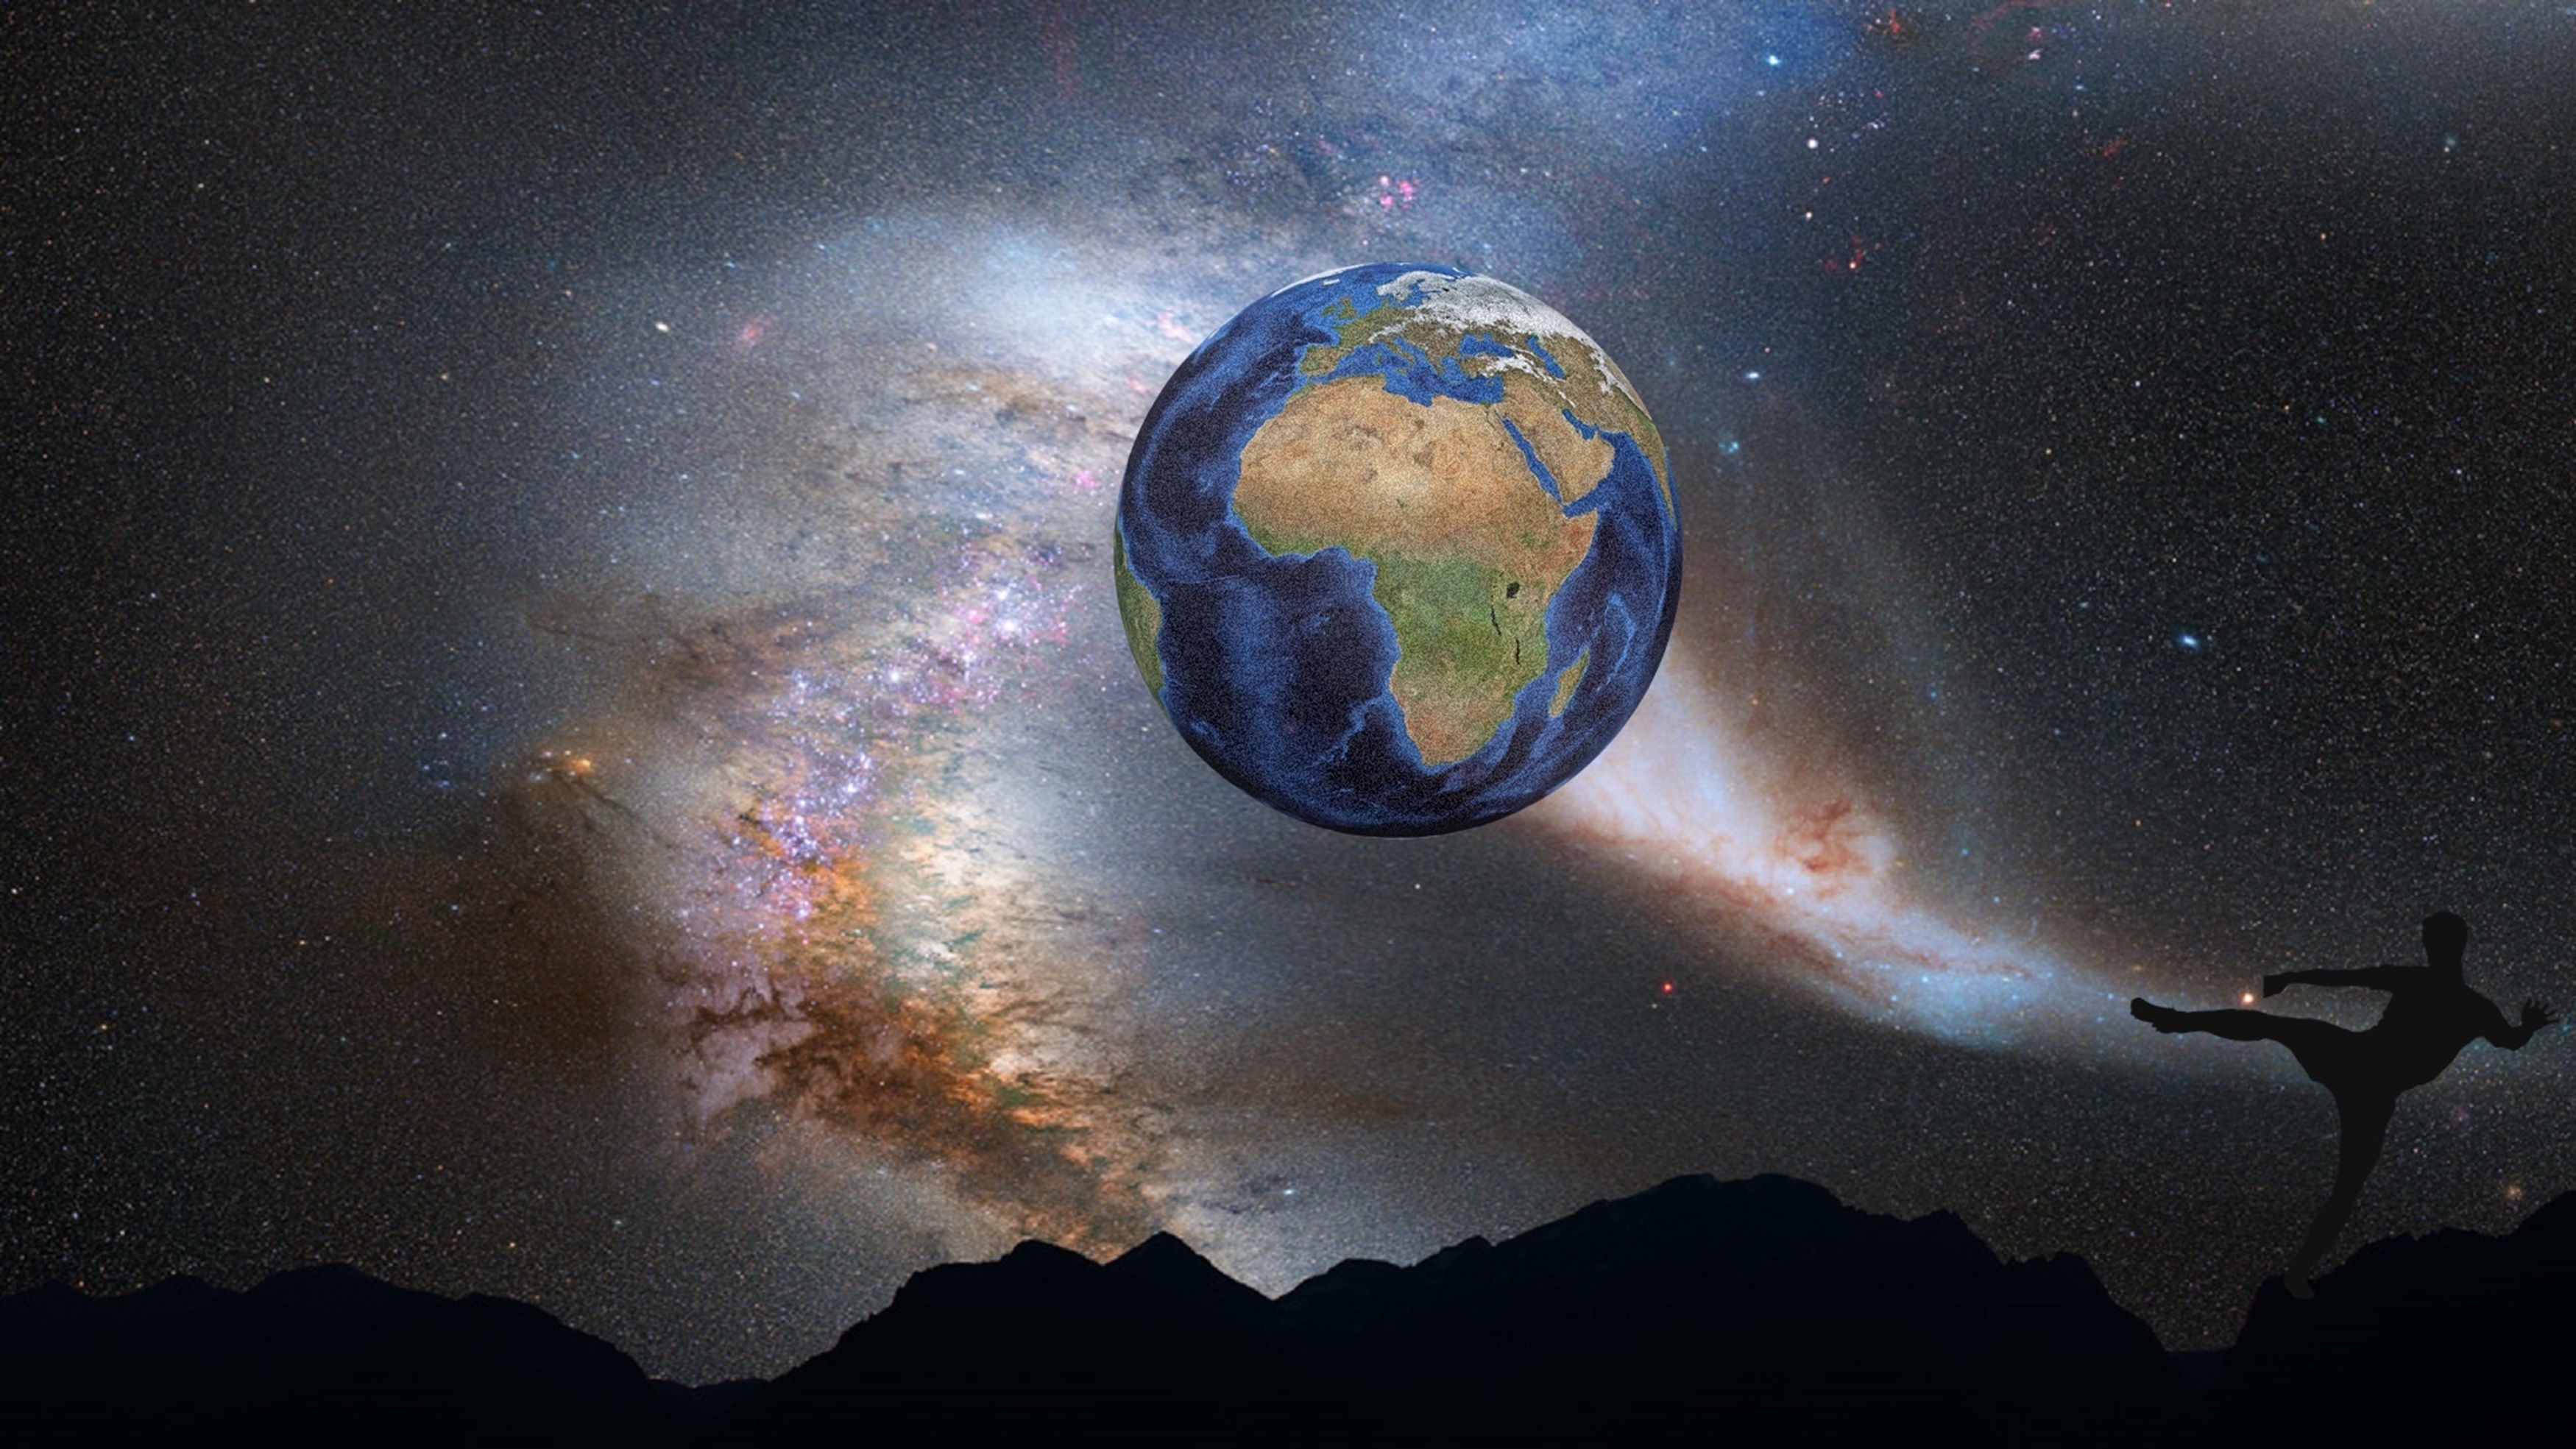
atmosphere, mystical, space, galaxy, world, nebula, outer space, astronomy, earth, universe, surreal, planet, fantasy, destroy, contact, screenshot, photo montage, astronomical object, footballers, atmosphere of earth, computer wallpaper, fantasy picture, figure of speech, enter world with feet